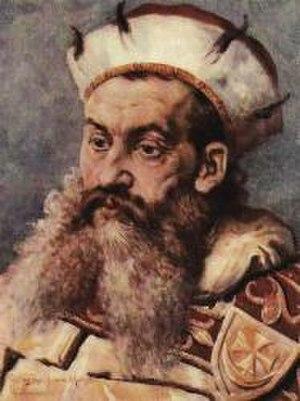
Le duché de Cracovie, également connu sous le nom de la province senioriale, est un ancien duché médiéval qui est levé avec le démembrement territorial du royaume de Pologne, formé par les cinq provinces selon le testament du duc Boleslas III Bouche-Torse en 1138. Il était situé dans la région historique de la Petite-Pologne au sud-ouest du pays dont la capitale ètait à Cracovie.